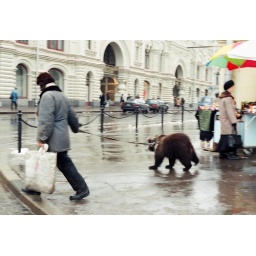
Man walking bear in Moscow